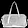
Label: Bag